Describe the emotion expressed in this image:  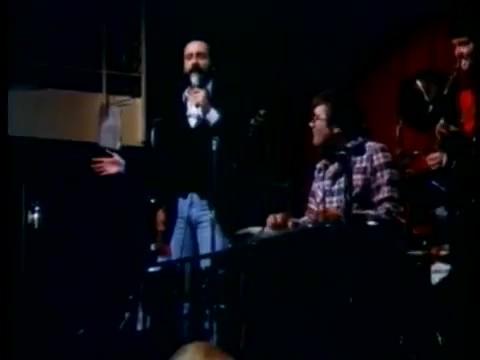
This person displays Fear, valence and arousal with moderate intensity.